Ancona

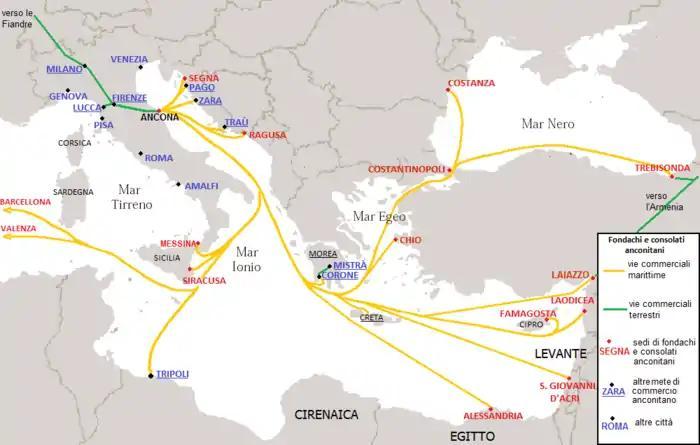
Trade routes and warehouses of the maritime republic of Ancona

Unlike other cities of northern Italy, Ancona never became a signoria. The sole exception was the rule of the Malatesta, who took the city in 1348, taking advantage of the black death and of a fire that had destroyed many of the city's important buildings. The Malatesta were ousted in 1383. In 1532, Ancona definitively lost its freedom and became part of the Papal States, under Pope Clement VII. The symbol of the new papal authority was the massive Citadel.